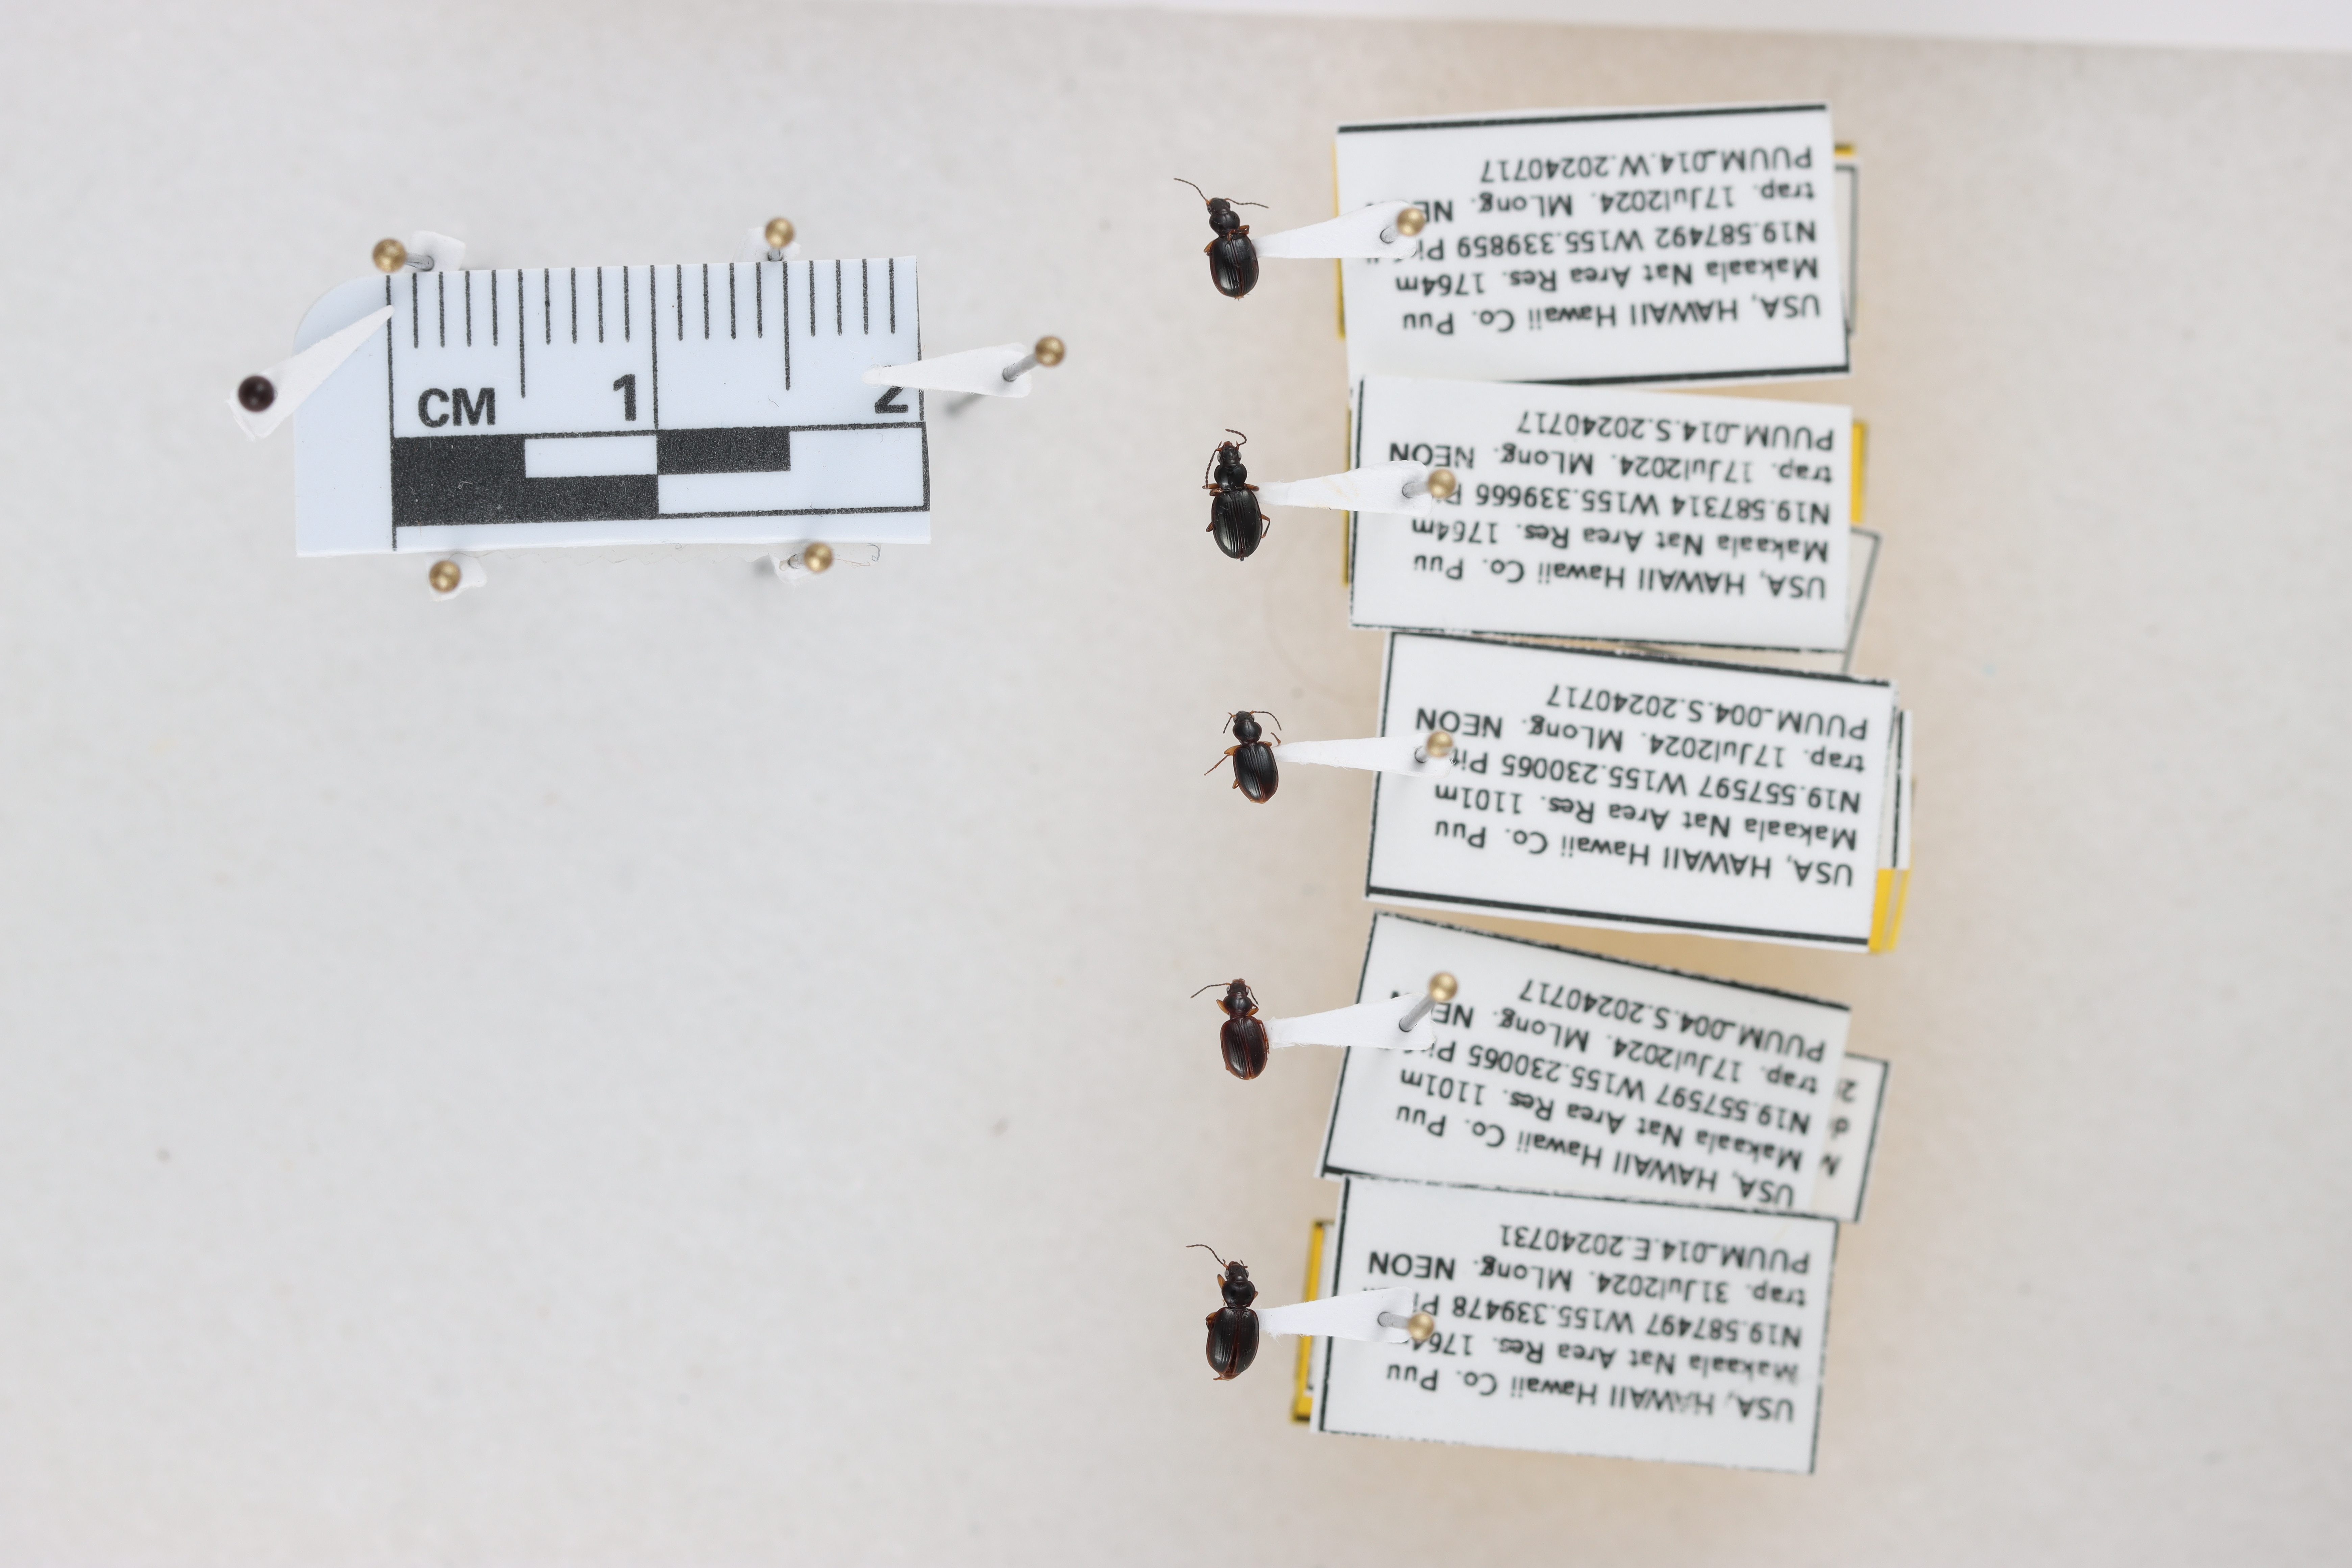
Beetle 1 — elytra length: 0.23 cm, elytra max width: 0.178 cm, basal pronotum width: 0.077 cm

Beetle 2 — elytra length: 0.247 cm, elytra max width: 0.189 cm, basal pronotum width: 0.088 cm

Beetle 3 — elytra length: 0.218 cm, elytra max width: 0.159 cm, basal pronotum width: 0.078 cm

Beetle 4 — elytra length: 0.232 cm, elytra max width: 0.167 cm, basal pronotum width: 0.07 cm